2012–2013 escalation of the Syrian civil war

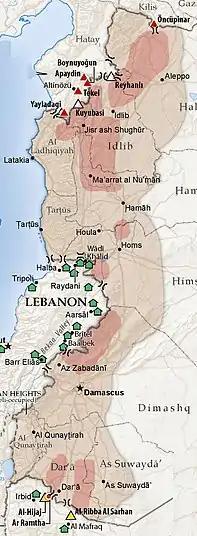

On 1 June 2012, President Assad vowed to crush the anti-government uprising. On 5 June 2012, fighting broke out in Haffa and nearby villages in the coastal governorate of Latakia Governorate. Government forces were backed by helicopter gunships in the heaviest clashes in the governorate since the revolt began. Syrian forces seized the territory following days of fighting and shelling. On 6 June, 78 civilians were killed in the Al-Qubeir massacre. According to activist sources, government forces started by shelling the village before the Shabiha militia moved in. UN observers headed to Al-Qubeir in the hope of investigating the massacre, but they were met with a roadblock and small arms fire and were forced to retreat.